Rudolf Anderson

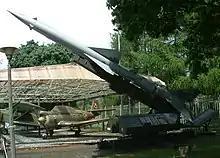
S-75 Dvina with V-750V 1D missile (NATO SA-2 Guideline) on a launcher. An installation similar to this one shot down Anderson's U-2 over Cuba.

Some of the wreckage of Major Anderson's aircraft is on display in three museums in Cuba. One of the engine intakes is at the Museo de la Lucha contra Bandidos in Trinidad. The engine and portion of the tail assembly from the U-2F is at the Museum of the Revolution in Havana. The right wing, a portion of the tail assembly, and front landing gear are at the Fortaleza de San Carlos de la Cabaña, or La Cabaña, Havana. The two latter groups of parts were previously displayed at the Museo del Aire, Havana.